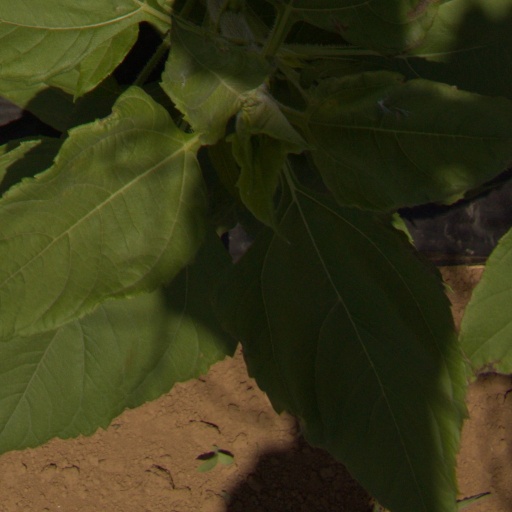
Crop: Jerusalem artichoke